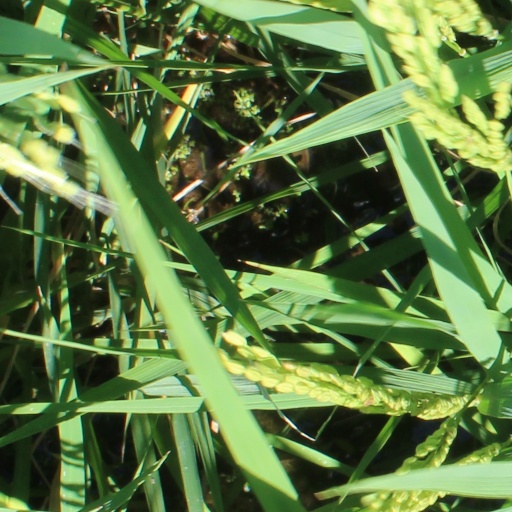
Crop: rice